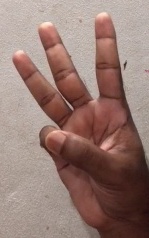
ASL sign: W